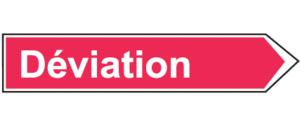
Diagramme de la signalisation routière luxembourgeoise